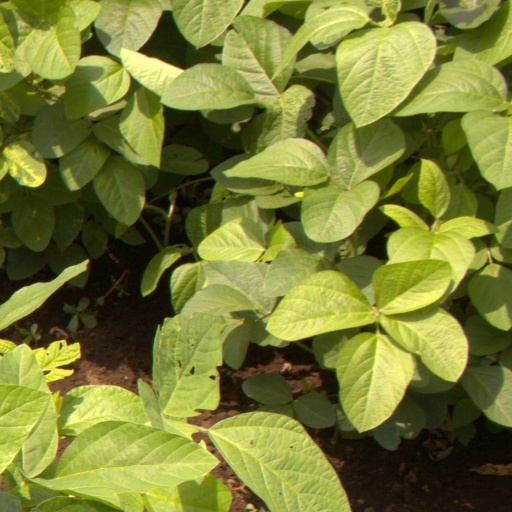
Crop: soybean